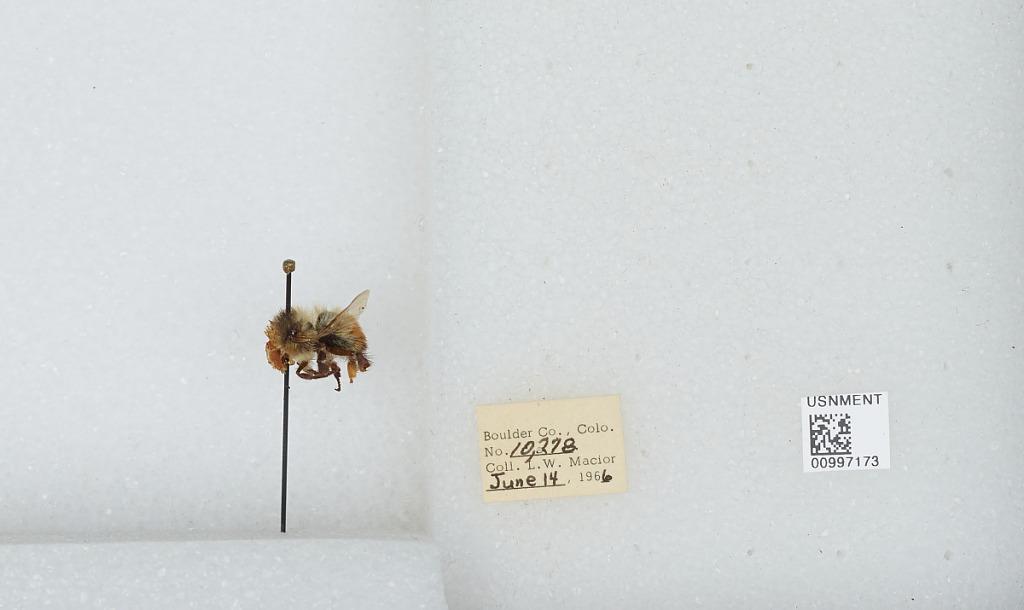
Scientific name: Bombus (Pyrobombus) centralis Cresson
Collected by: L. Macior
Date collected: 1966-6-14
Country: United States
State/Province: Colorado
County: Boulder
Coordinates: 40.09, -105.36